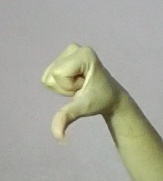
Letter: waw